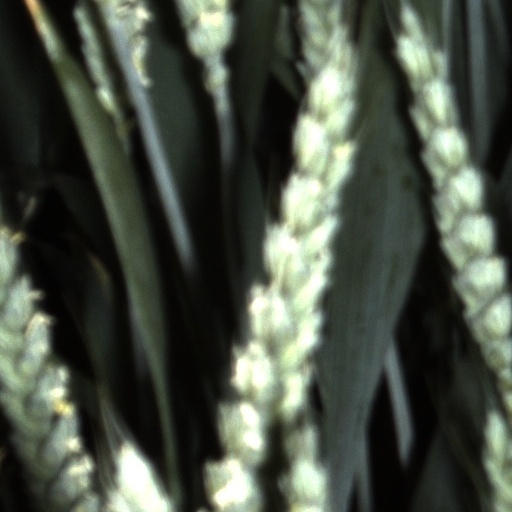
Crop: wheat